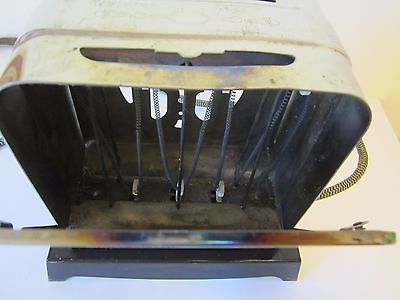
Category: toaster